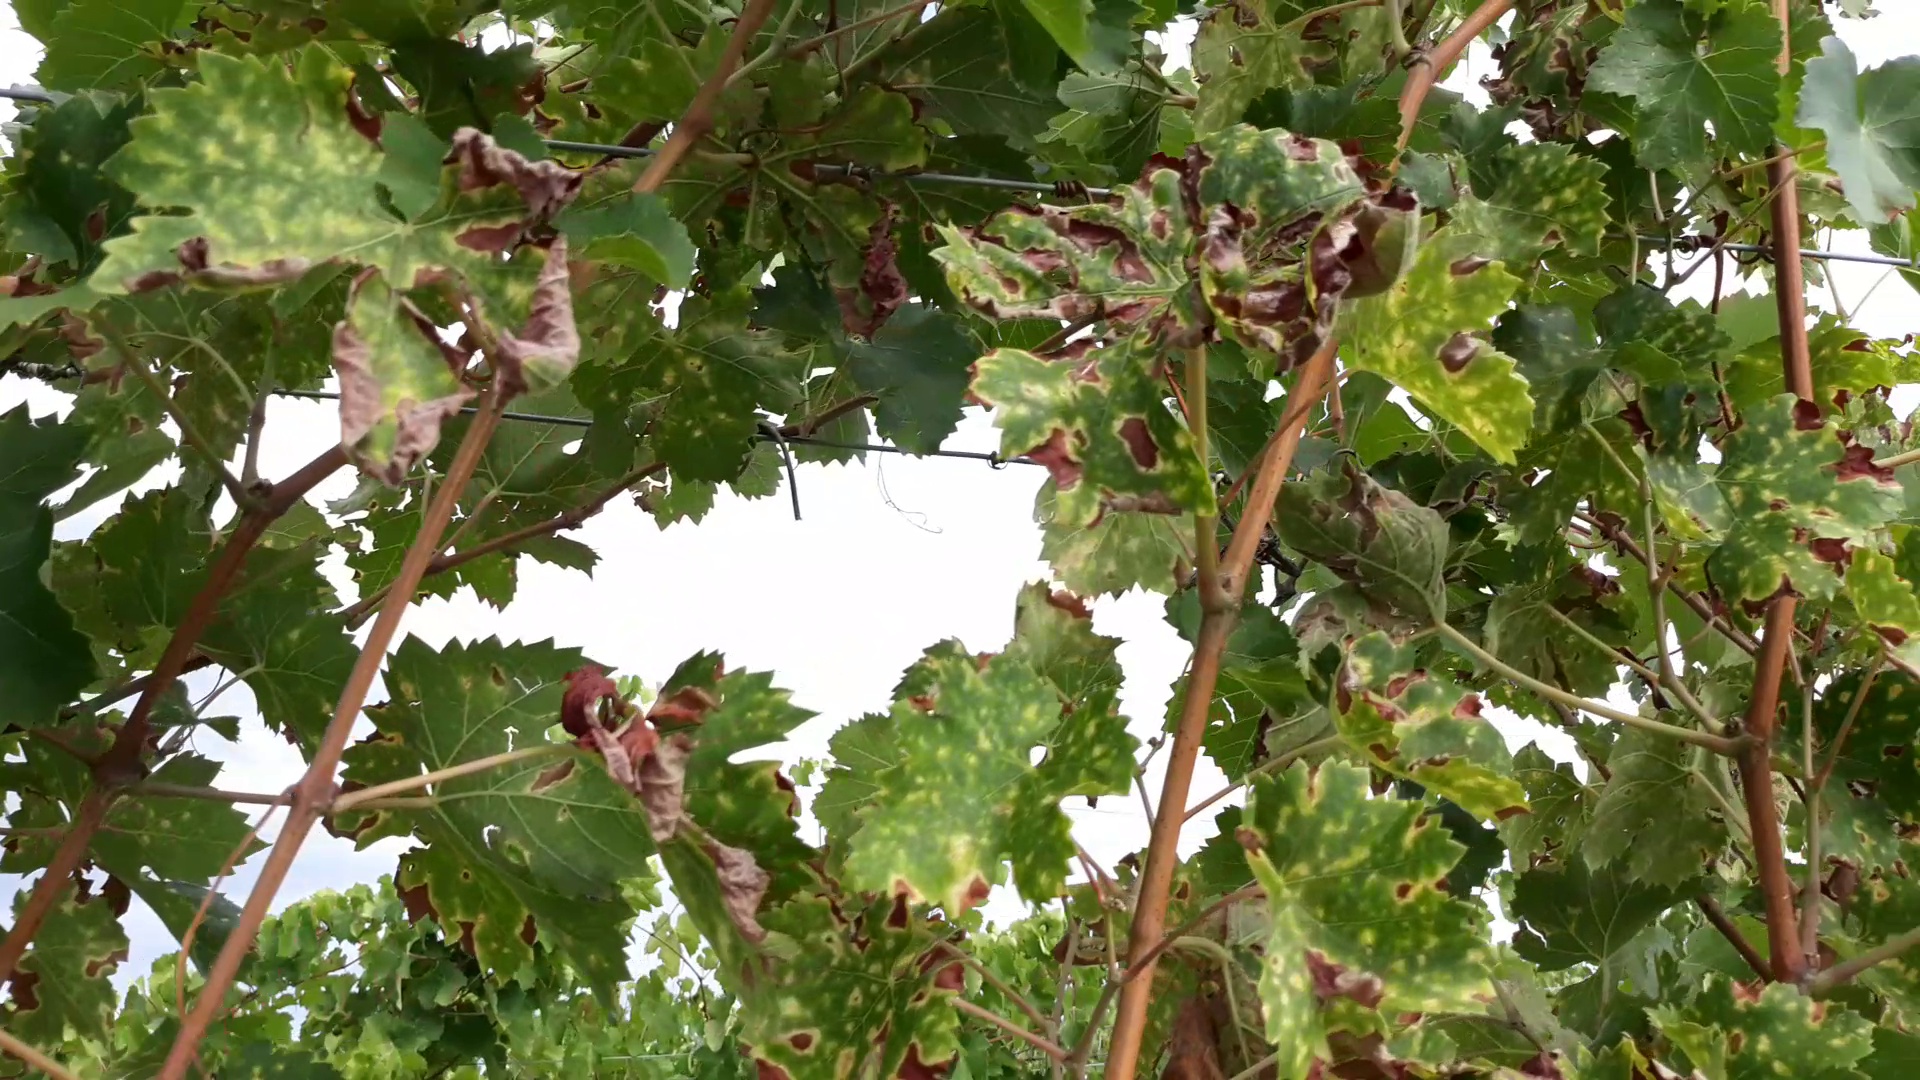
Label: esca